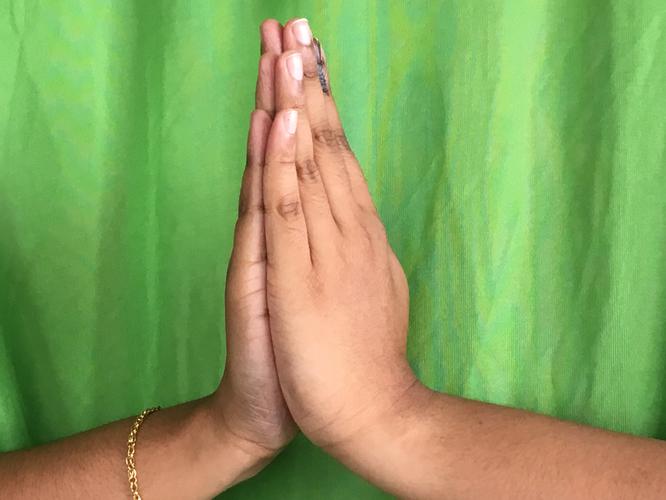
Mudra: Anjali
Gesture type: double_hand